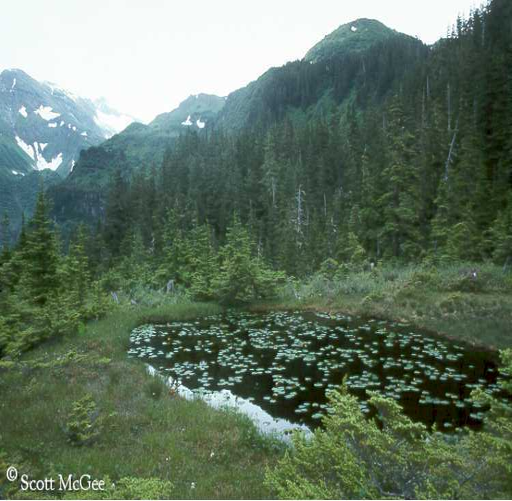
a small clearing in the forest